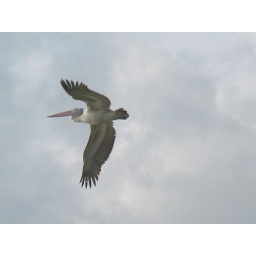
Pelican flying. A migratory bird from Siberia. Kolleru lake , Andhra pradesh, India. Taken by Naren.